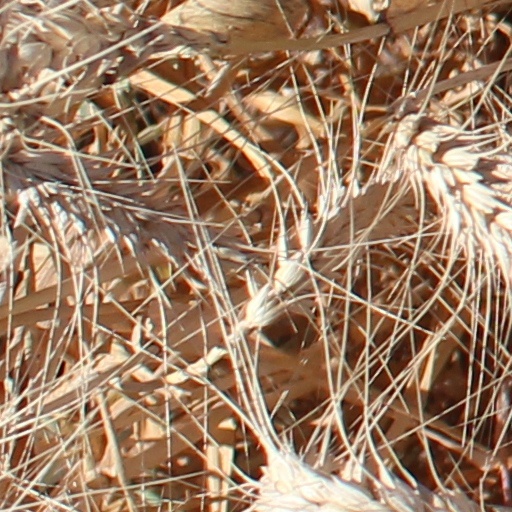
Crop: wheat